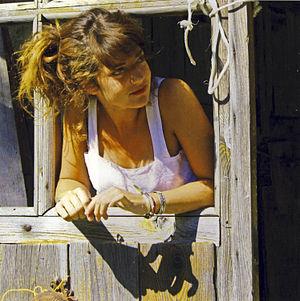
Esther Garrel
Esther Garrel, née le 18 février 1991 à Paris, est une actrice française.